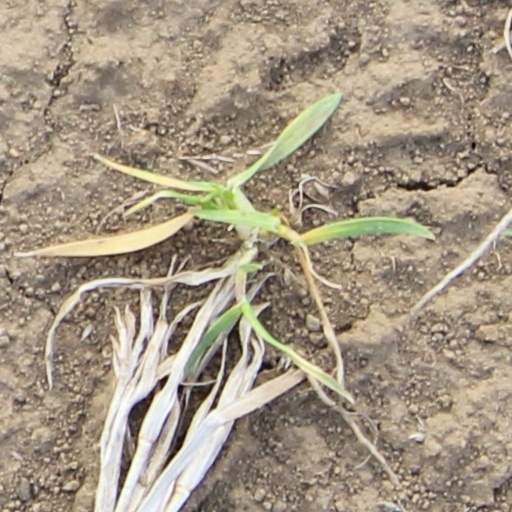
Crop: wheat